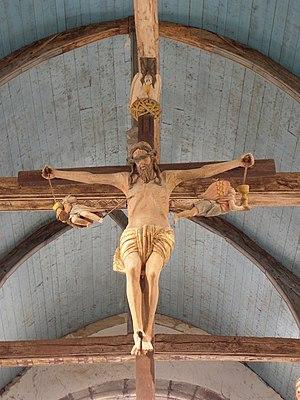
Crucifixion couronnant la clôture de chœur de la chapelle Saint-Herbot en la commune de Plonévez-du-Faou (29). Détail. Christ en Croix.